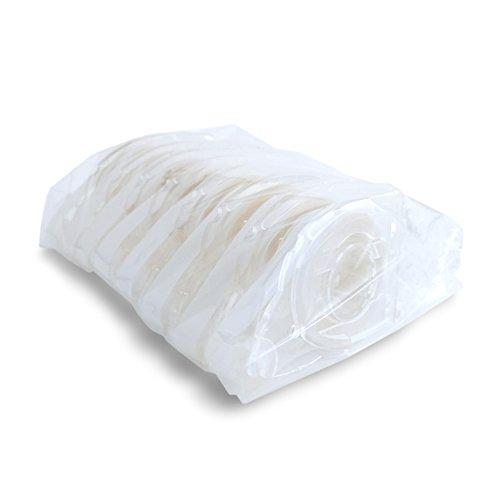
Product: AdTech 05674 Permanent Crafter's Tape Refills, single unit
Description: Easy to refill - just open the case, remove the used cartridge and pop in a new one.
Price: $8.93
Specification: ProductDimensions:4.5x1.5x3.2inches|ItemWeight:4.5ounces|ShippingWeight:4.8ounces(Viewshippingratesandpolicies)|DomesticShipping:ItemcanbeshippedwithinU.S.|InternationalShipping:ThisitemcanbeshippedtoselectcountriesoutsideoftheU.S.LearnMore|ASIN:B019SC4JV6|Itemmodelnumber:05674|Manufacturerrecommendedage:8months-8years